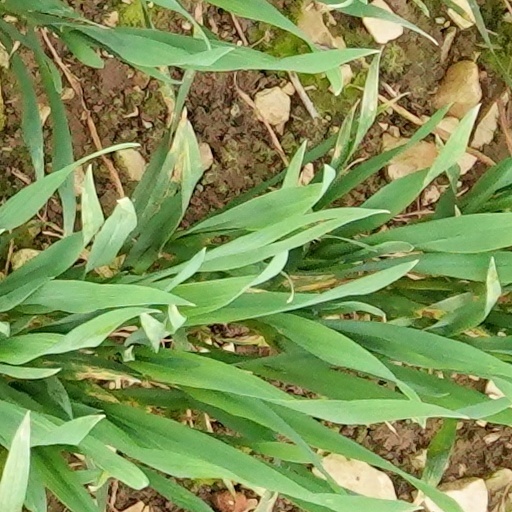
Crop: wheat